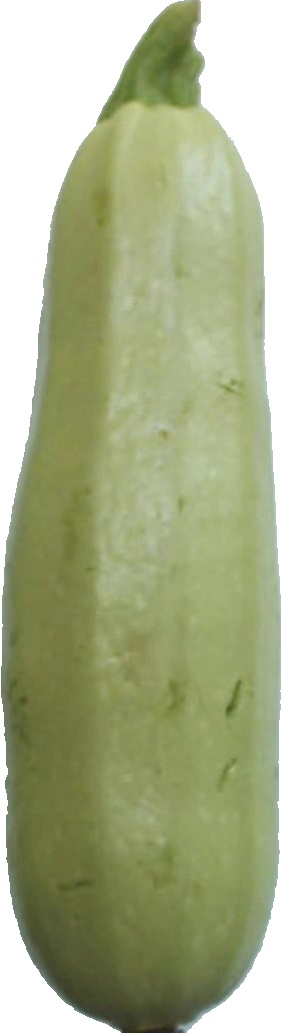
Label: zucchini_1